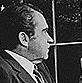
Age: 56